Resort Shirakami

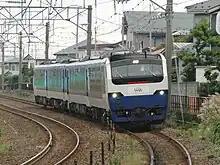
The original KiHa 48 "Aoike" 4-car set in September 2005

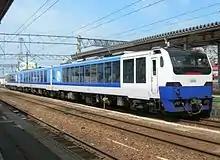
The KiHa 48 "Aoike" set reduced to 3 cars, in August 2010

This was the first "Resort Shirakami" trainset introduced, converted from former KiHa DMU cars at JR East's Tsuchizaki Works, and entering service in March 1997. It was initially formed as a four-car set, as shown below. The end cars were built with new cab ends, while the two inner cars retained their original driving cabs. The name "Aoike" was added in March 2003 to distinguish it from the second "Resort Shirakami" ("Buna").